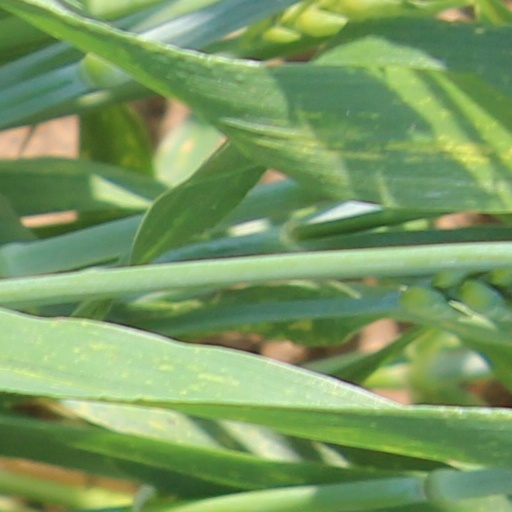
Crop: wheat